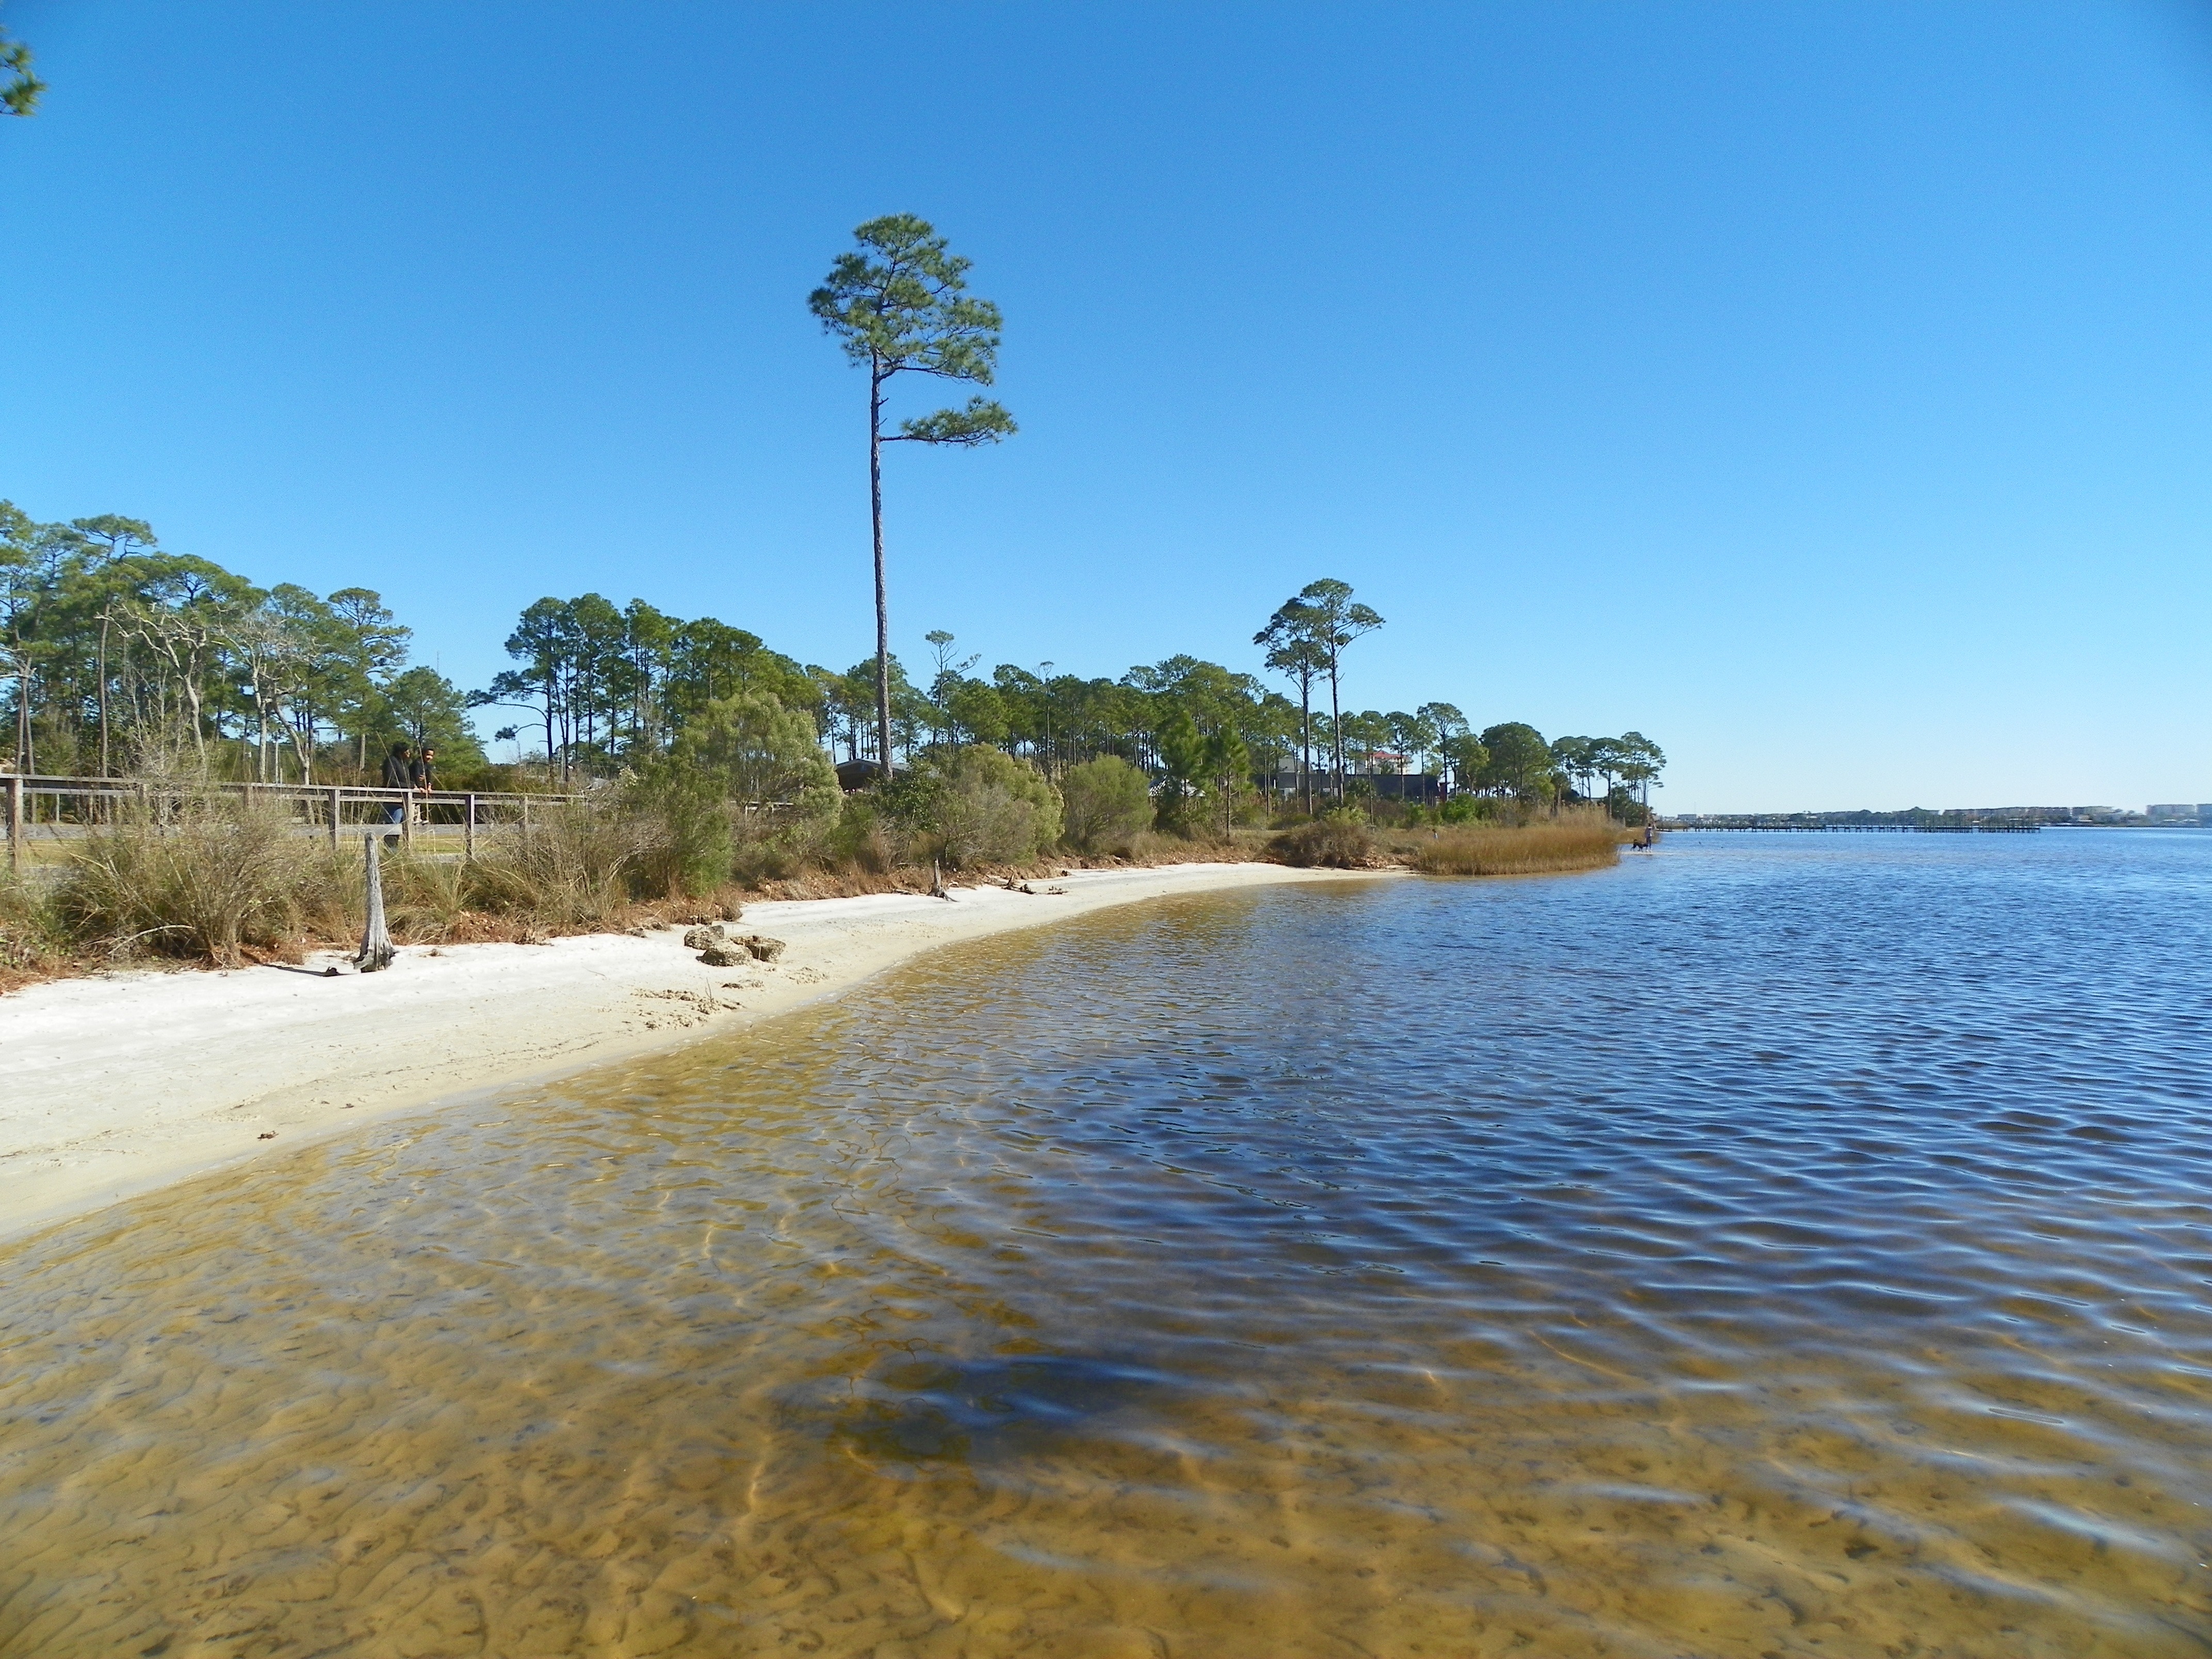
beach, landscape, sea, coast, tree, water, nature, outdoor, sand, ocean, horizon, sky, shore, wave, lake, coastal, river, walkway, vacation, coastline, shoreline, seaside, environment, scenic, seascape, bay, body of water, marine, habitat, arecales